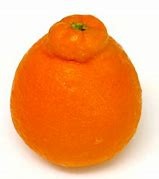
Label: mandarine